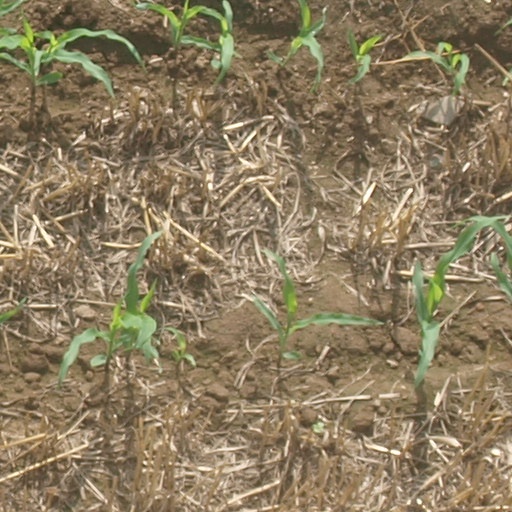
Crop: maize; corn